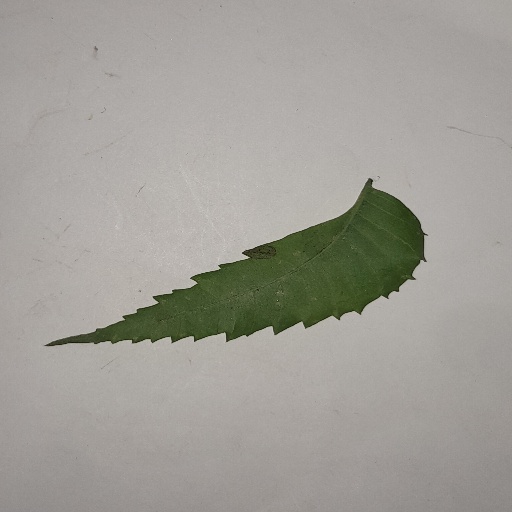
Species: Neem
Leaf condition: Healthy Leaf